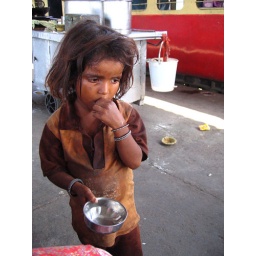
After weeks in the high mountains nothing brings you back to India like a train station.Pathankot, Himachal Pradesh, India.